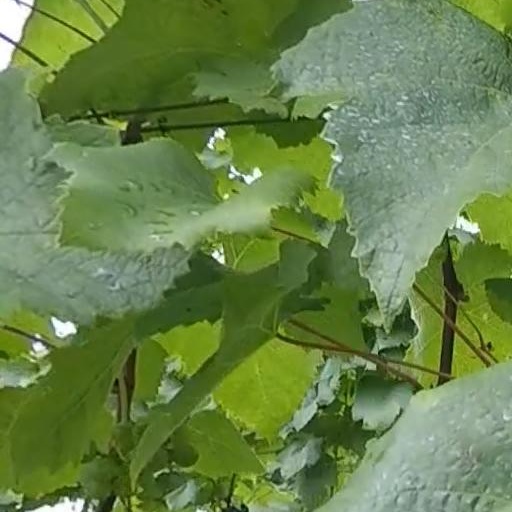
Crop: grape